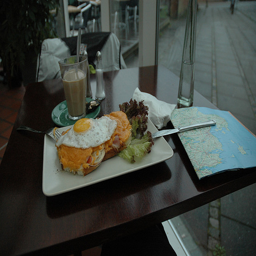
a plate with some bread covered with some hashbrowns and an egg
a table top with a plate of food on it
Cooked food items displayed on large plate in eating establishment.
A meal consisting of a sandwich topped with a fried egg
a brown table silverware a drink and a plate of food